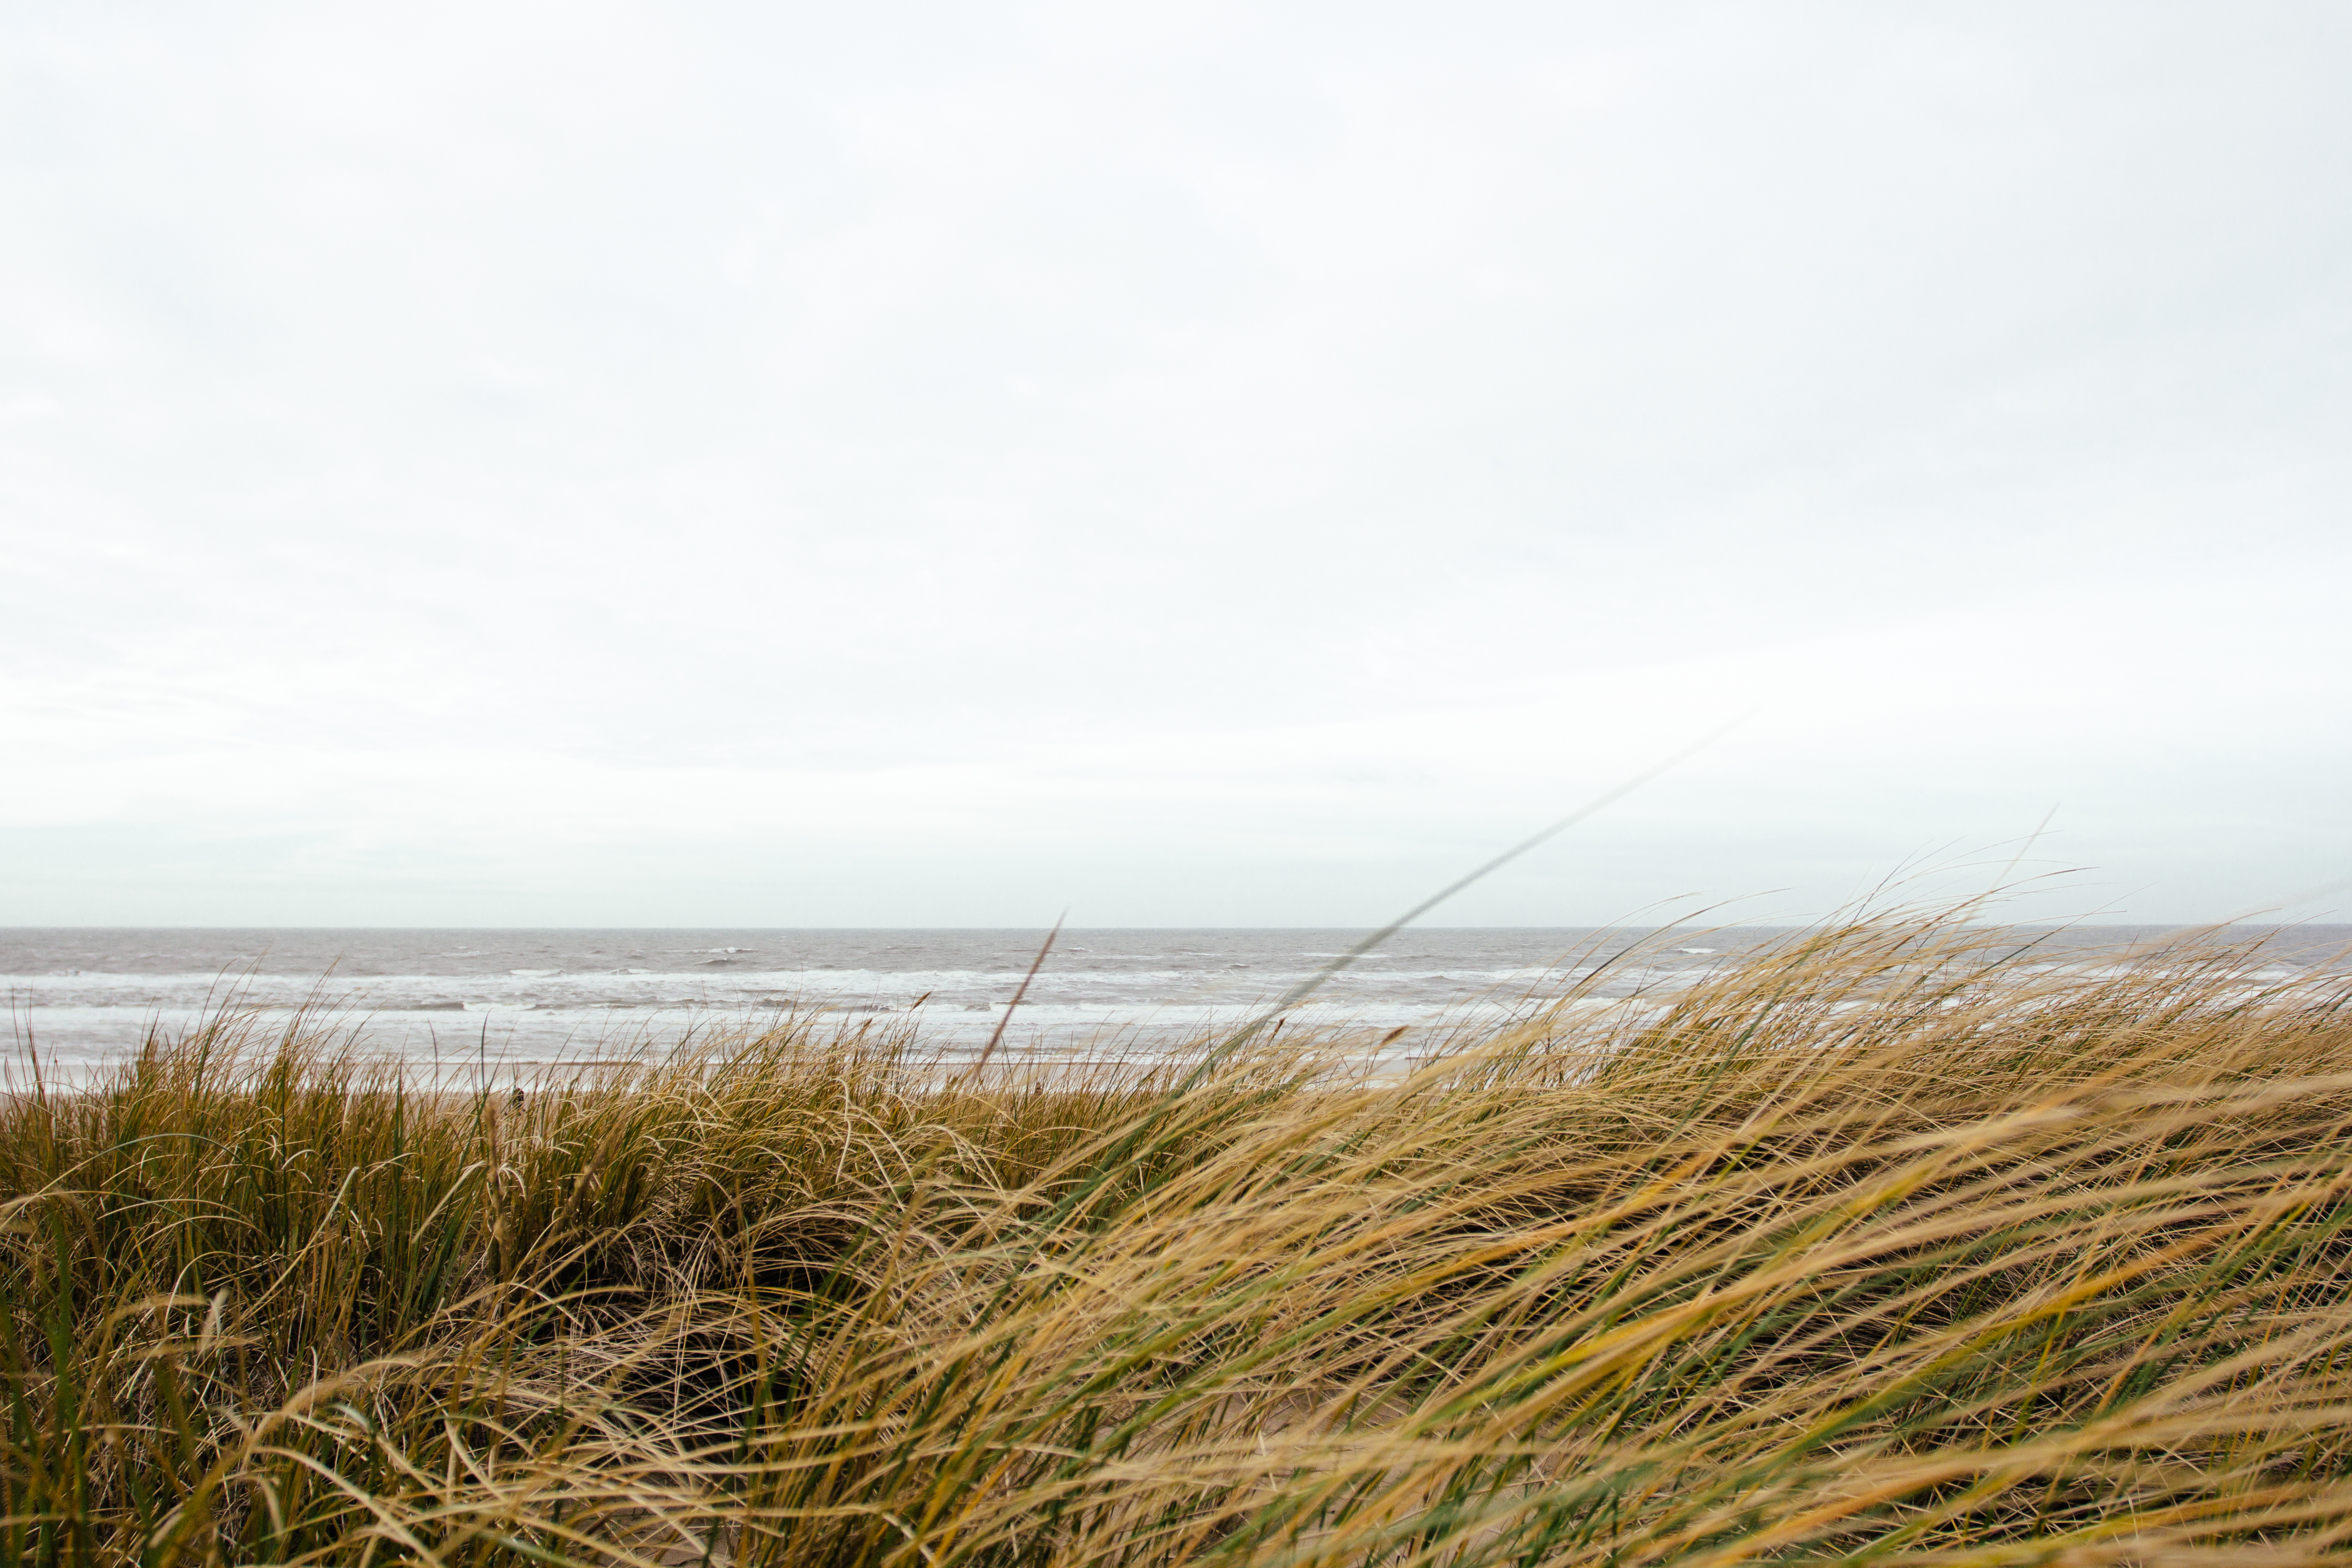
beach, sea, coast, nature, grass, sand, ocean, horizon, marsh, sky, field, prairie, morning, hill, dune, shore, wind, seashore, waves, grassland, wetland, habitat, ecosystem, steppe, mudflat, natural environment, atmospheric phenomenon, grass family